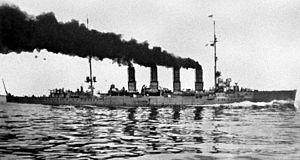
La poursuite du Goeben et Breslau fut une action navale qui s’est produite en mer Méditerranée au déclenchement de la Première Guerre mondiale lorsque des éléments de la flotte britannique en Méditerranée tentèrent d'intercepter la Mittelmeerdivision allemande composée du croiseur de bataille SMS Goeben et du croiseur léger SMS Breslau. Les navires allemands échappèrent à la flotte britannique et franchirent le détroit des Dardanelles pour atteindre Constantinople, où ils furent finalement remis à l'Empire ottoman. Rebaptisé Yavuz Sultan Selim, l’ancien Gœben fut commandé par son capitaine allemand pour attaquer les positions russes, poussant ainsi l'Empire ottoman dans la guerre du côté des empires centraux.
La compagnie Aktien-Gesellschaft Vulcan Stettin était un chantier naval et constructeur de locomotives allemand, implanté à Stettin. AG Vulcan Stettin a joué un rôle important au cours des deux Guerres mondiales, construisant des sous-marins et des navires de guerre pour la marine allemande. La compagnie a aussi établi des plans pour d'autres nations, parmi lesquels ceux du destroyer russe Novik et le croiseur léger Pamiat Merkouria. L'entreprise et le chantier naval furent saisis et fermés par le gouvernement polonais après la Seconde Guerre mondiale, lorsque la Pologne intégra la ville dans ses frontières.